Elisabeth Steiner

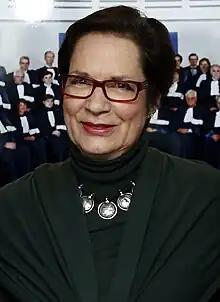
Elisabeth Steiner 2014

Elisabeth Steiner is an Austrian jurist a former Judge at the European Court of Human Rights in Strasbourg.